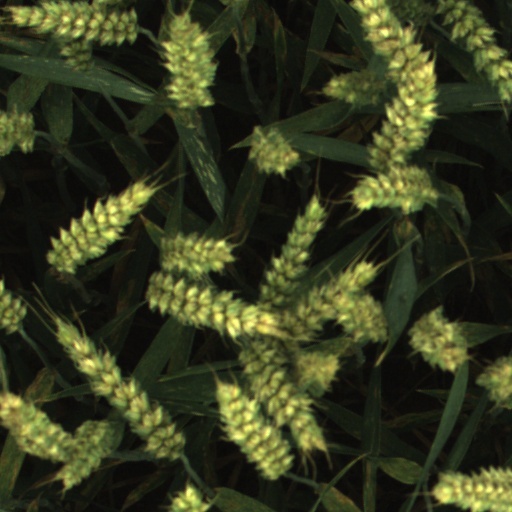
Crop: wheat